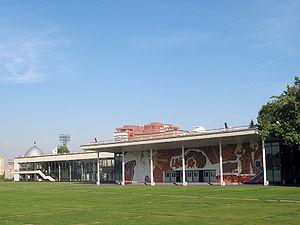
Les palais des Pionniers étaient des centres de récréation pour la jeunesse, création, sport, formation et activités extrascolaires des Pionniers de l'URSS et des autres pays communistes. Après la dislocation du bloc soviétique et de l'Union soviétique elle-même, ils ont été transformés en centre d'activités de récréation sans connotation politique.